Nicktoons Nitro

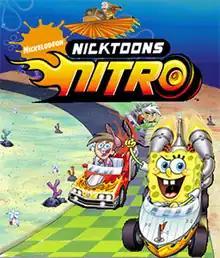

Nicktoons Nitro is a racing game which is a sequel to "Nicktoons Racing" and "Nicktoons Winners Cup Racing". It features Nicktoons characters from the "SpongeBob SquarePants", "Danny Phantom", "The Adventures of Jimmy Neutron, Boy Genius", "The Fairly OddParents", "Invader Zim", and "" franchises. The game was released in August 2008 as an arcade game by developer Raw Thrills.